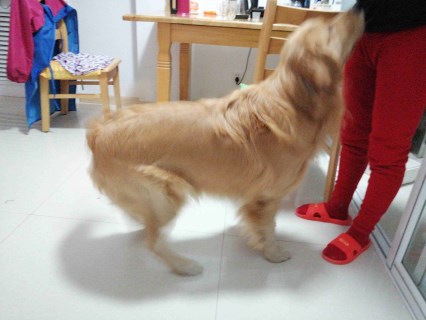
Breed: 5355-n000126-golden_retriever